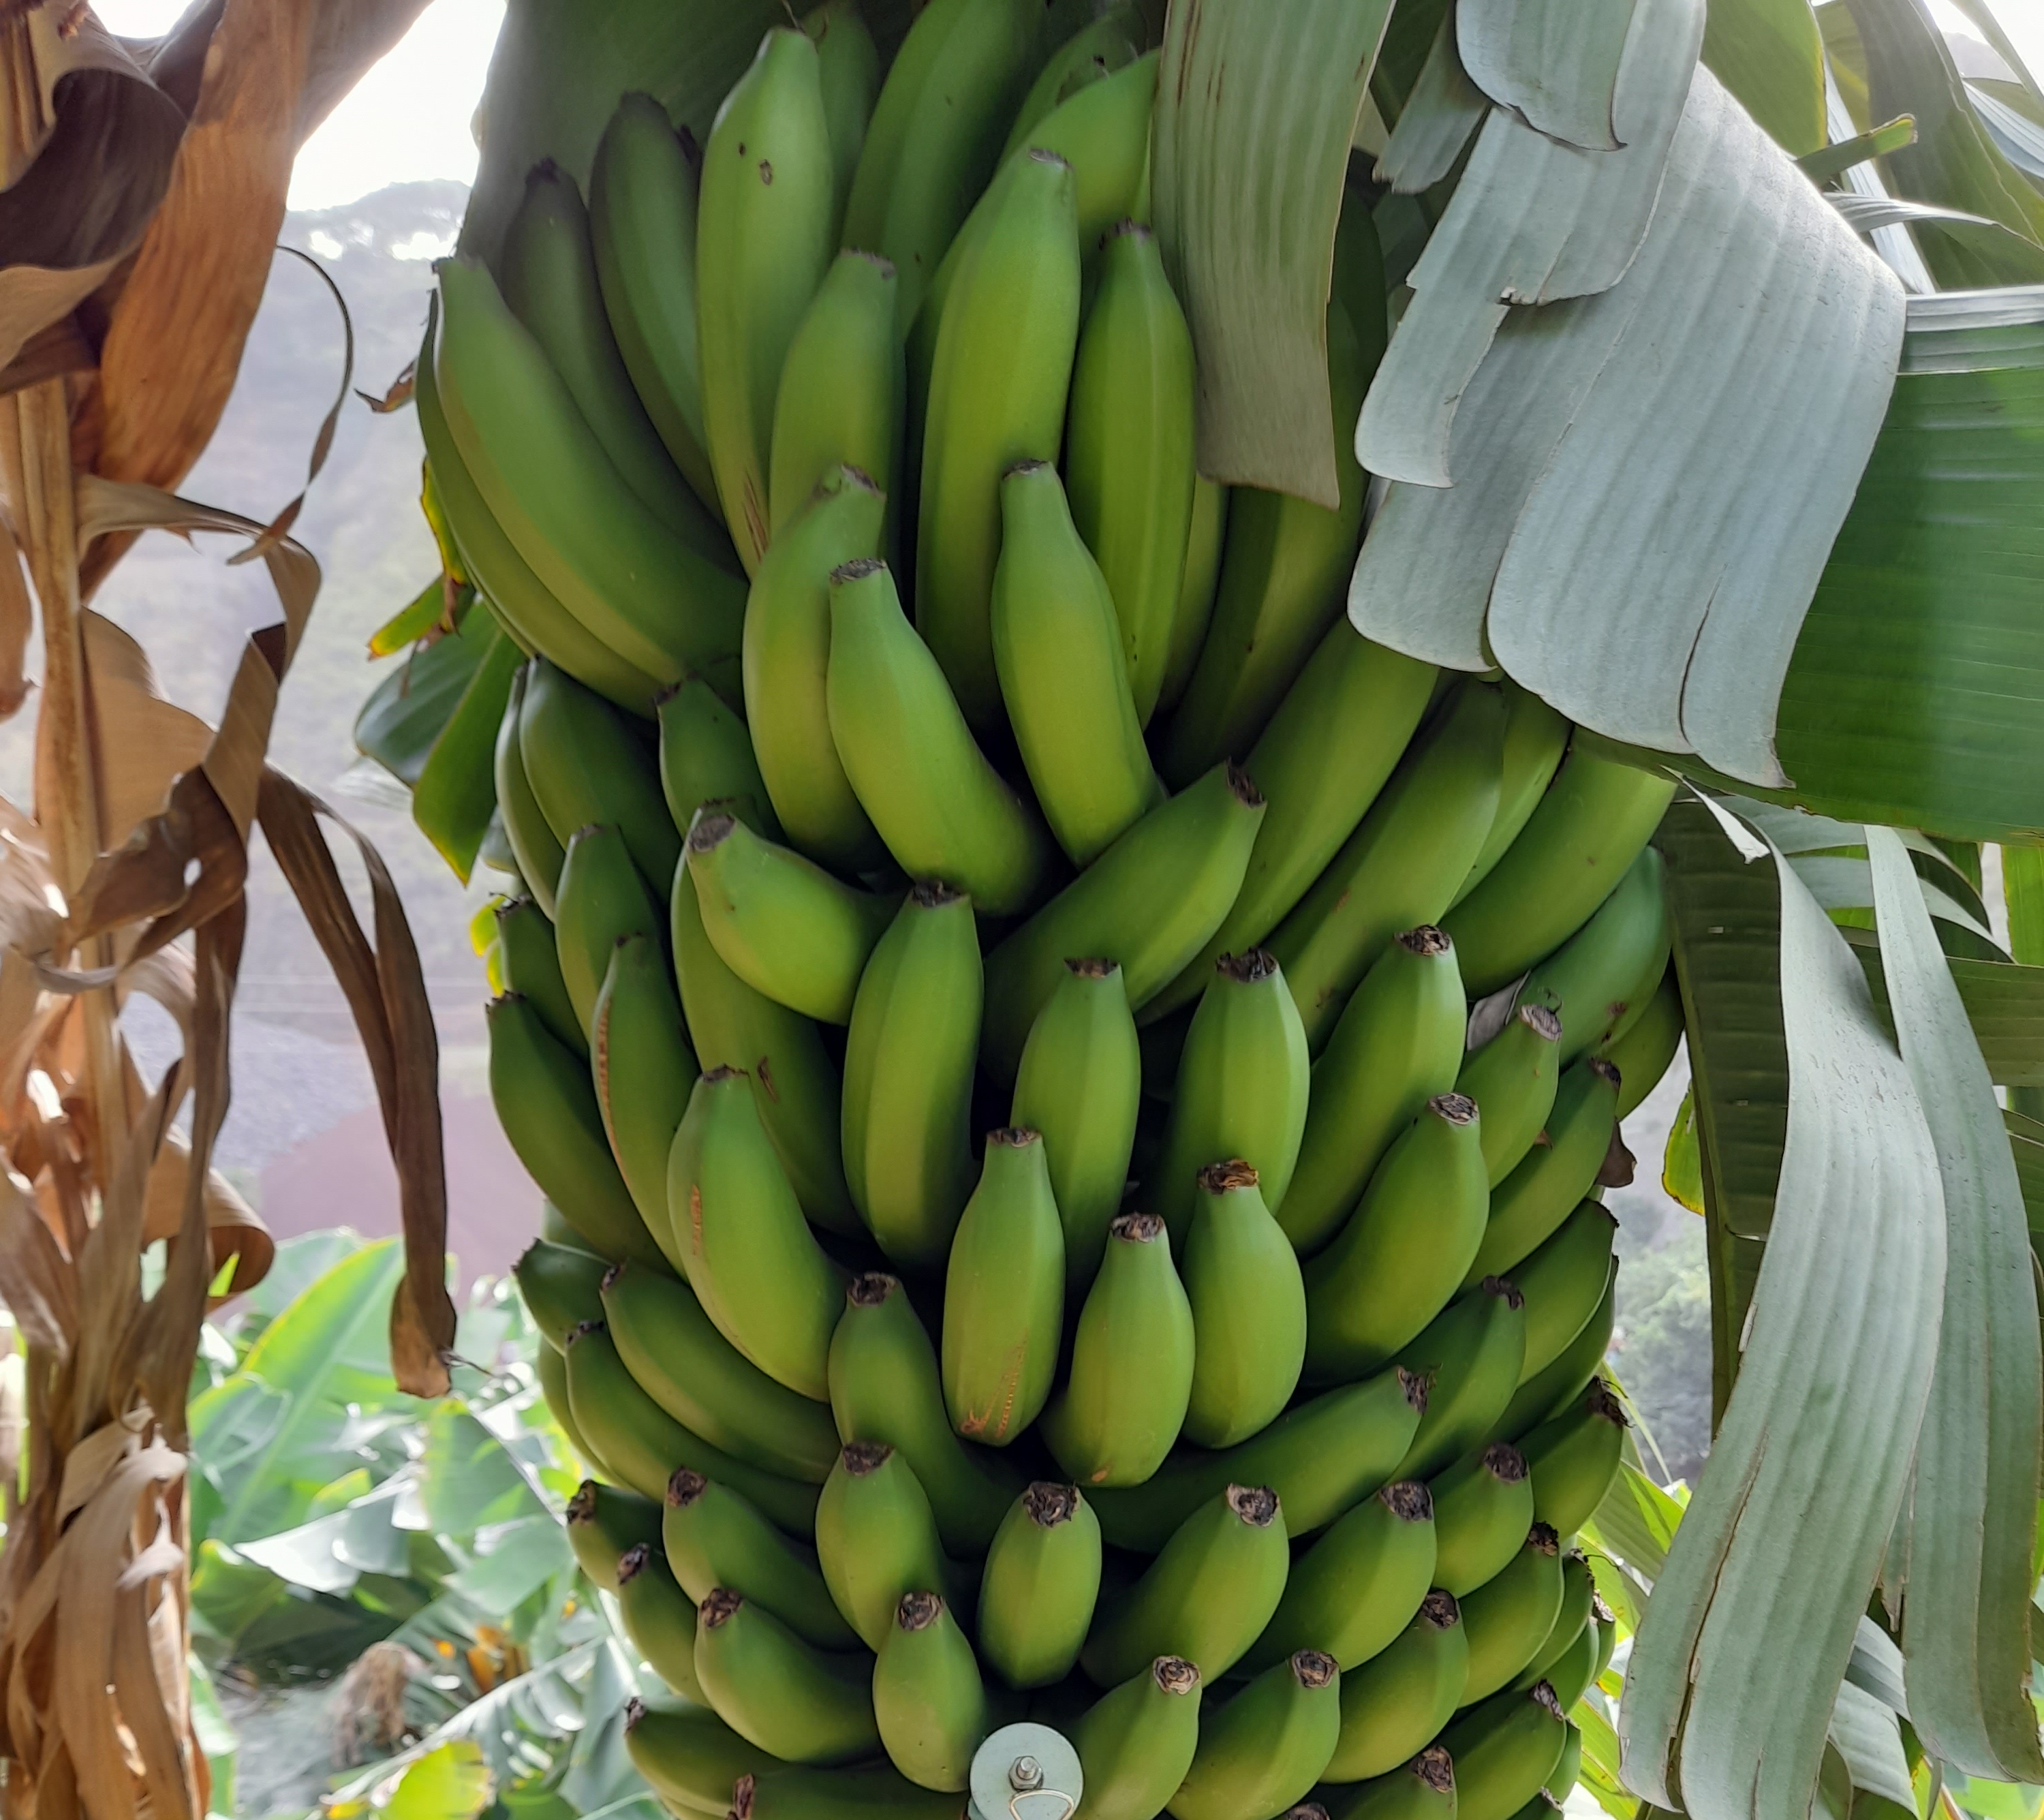
Label: Cut